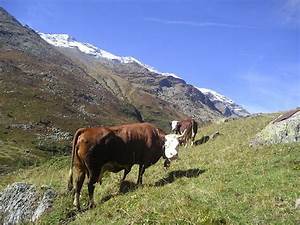
Label: mucca